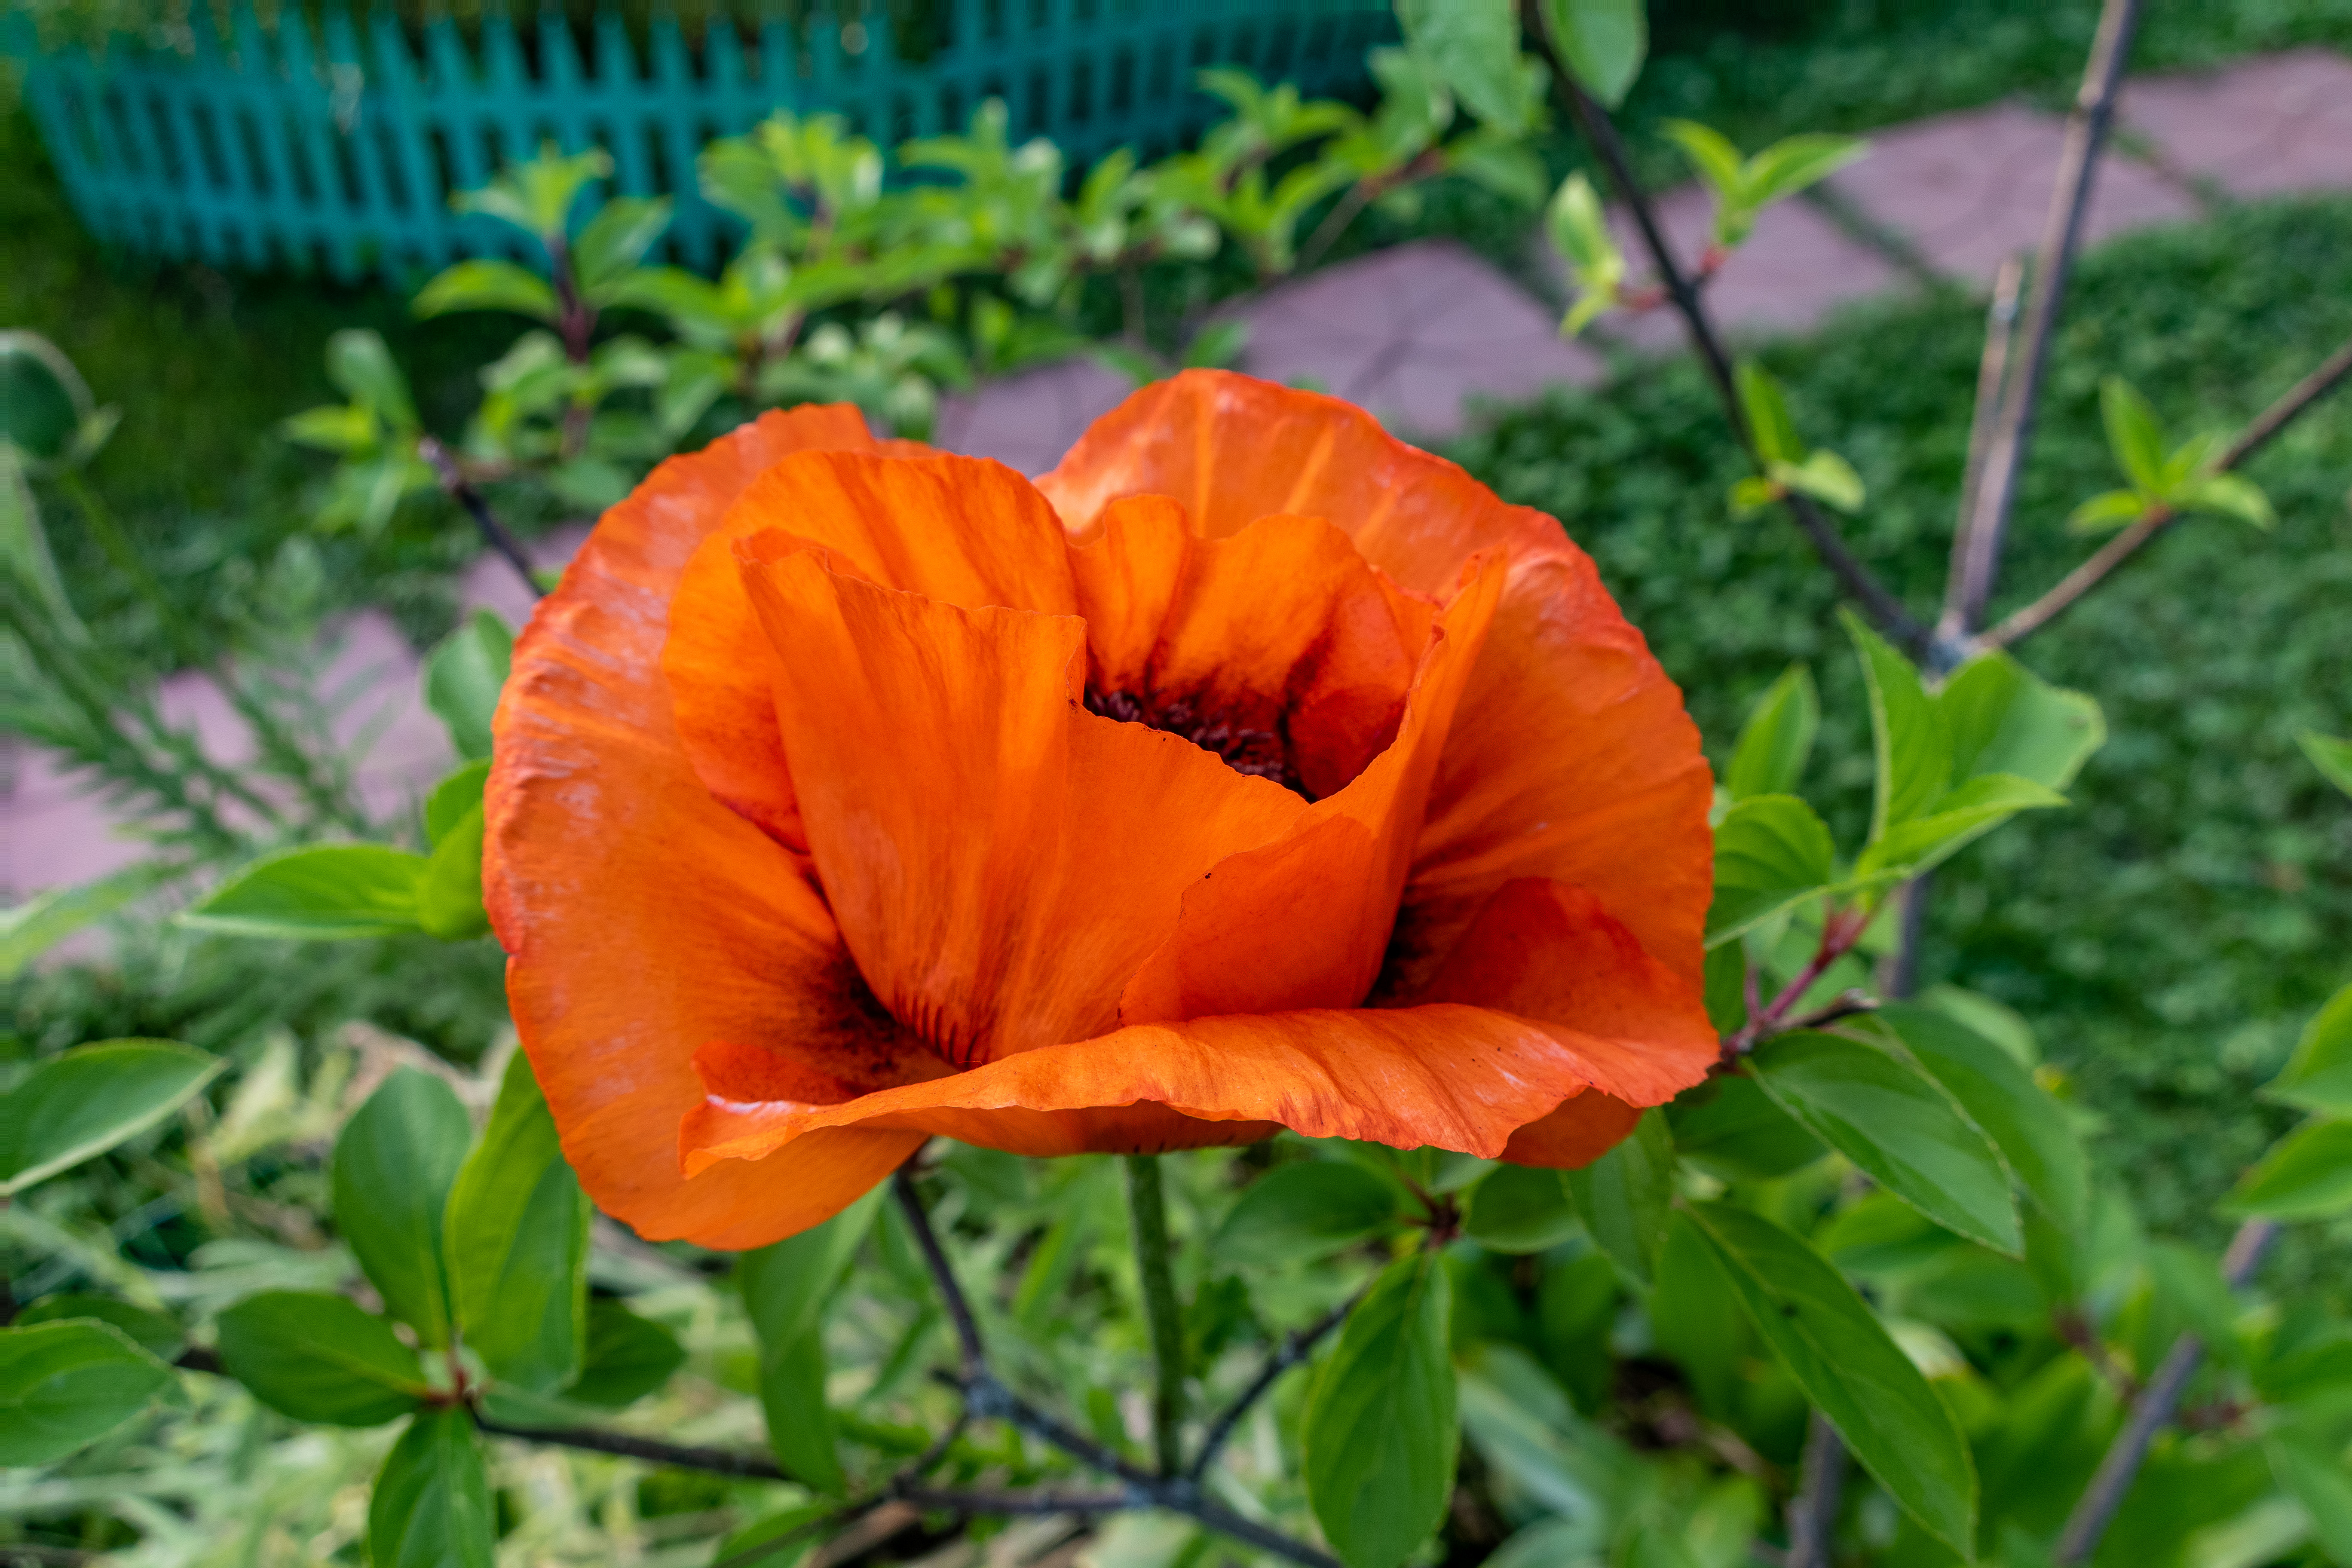
flowers, petals, nature, colorful, flower, flower garden, smell, living, happiness, summer, bloom, plants, garden, village, rural area, plant, petal, natural landscape, flowering plant, grass, landscape, annual plant, terrestrial plant, peach, tree, soil, plant stem, coquelicot, poppy family, lily family, poppy, plantation, malvales